U.S. Route 202 in Pennsylvania

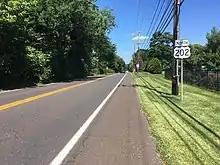
US 202 northbound in Buckingham Township

Upon reaching the unincorporated village of Lahaska, the two routes split, with US 202 heading east-northeast onto Lower York Road. The road passes between Peddler's Village to the north and the Penn's Purchase Factory Stores to the south, crossing Street Road into Solebury Township. The route runs past residential subdivisions before it heads east through a mix of fields and woods with some residential and commercial development. US 202 crosses Aquetong Road in the community of Aquetong and bends east-northeast through wooded areas. The road heads between residential areas to the north and businesses to the south, gaining a second southbound lane and then a median before coming to an intersection with the southern terminus of PA 179, which heads east (north) into the borough of New Hope. Here, the route turns northeast and becomes a two-lane undivided road, passing near more development as it heads through the northwest corner of New Hope. US 202 comes to a two-way ramp called US-202 Spur that heads east to provide access to PA 32, at which point US 202 curves north into Solebury Township and runs near development. The route turns east and becomes a four-lane freeway, reaching a southbound exit and northbound entrance with PA 32. US 202 has a southbound toll plaza and passes over the Delaware Canal and the Delaware River on the New Hope–Lambertville Toll Bridge, where it leaves Pennsylvania for New Jersey.